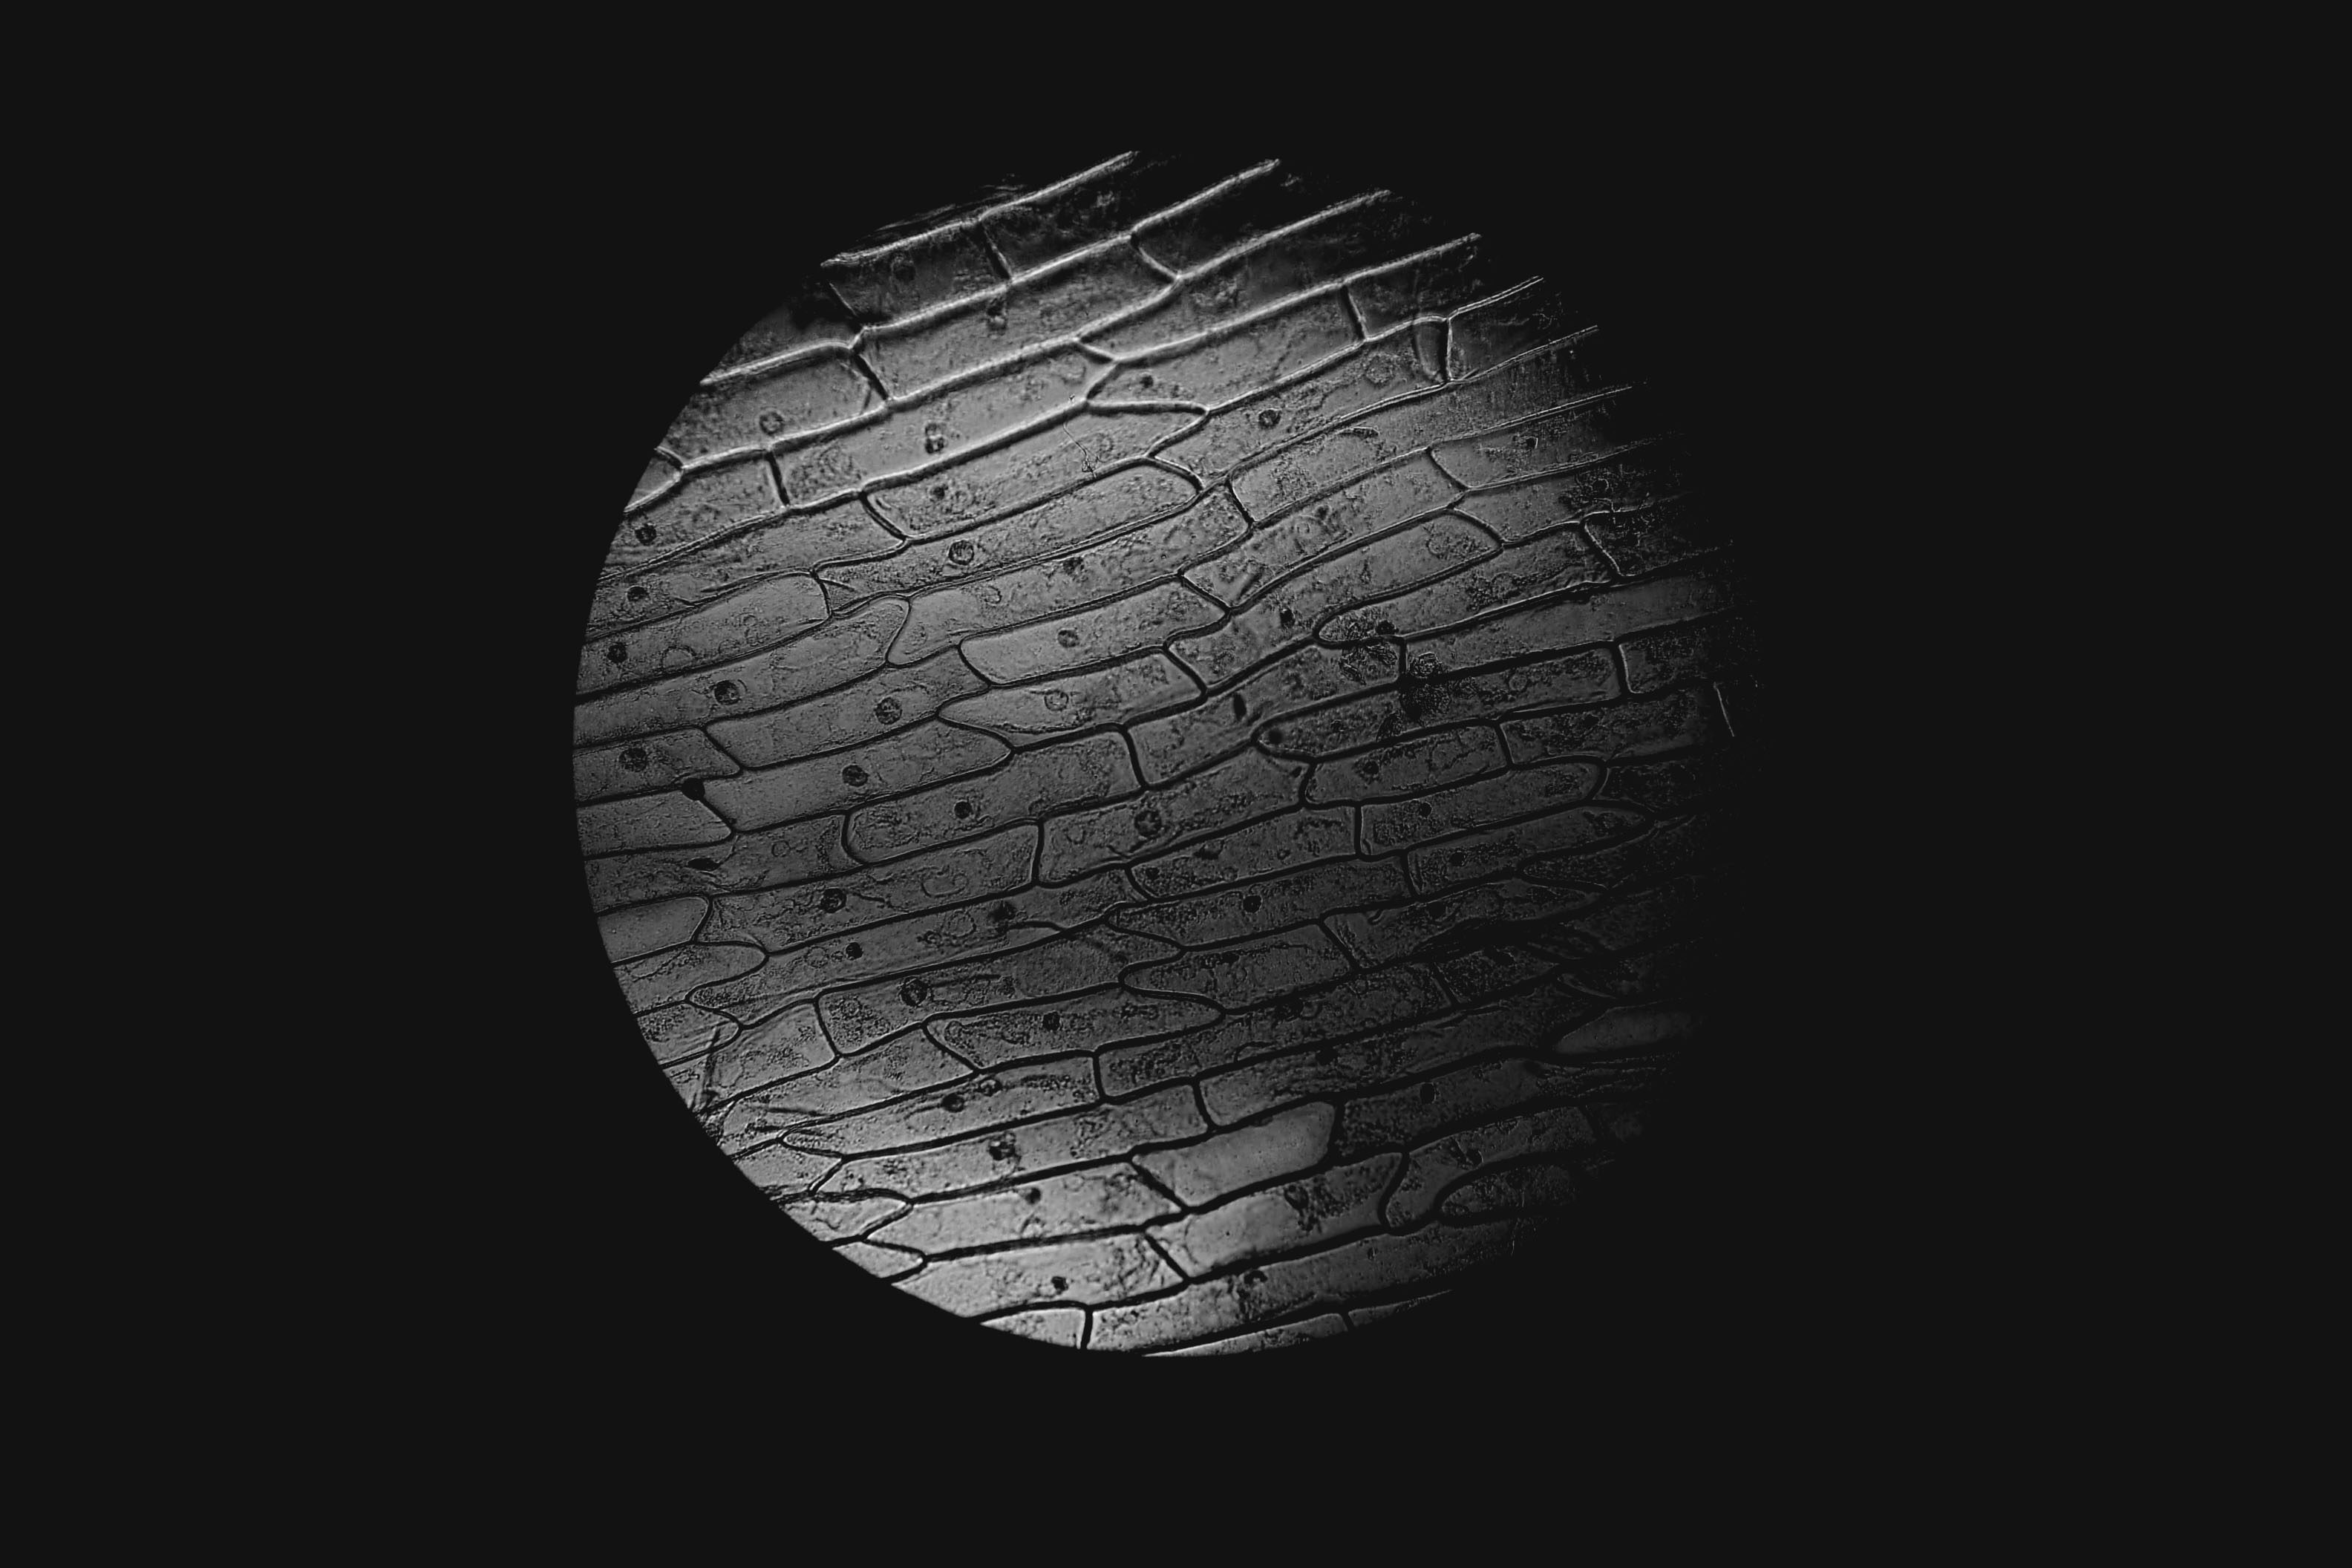
black and white, line, darkness, black, monochrome, circle, earth, symmetry, sphere, shape, mikroskop, mikrofotografie, mikrofoto, mikroskopie, astronomical object, monochrome photography